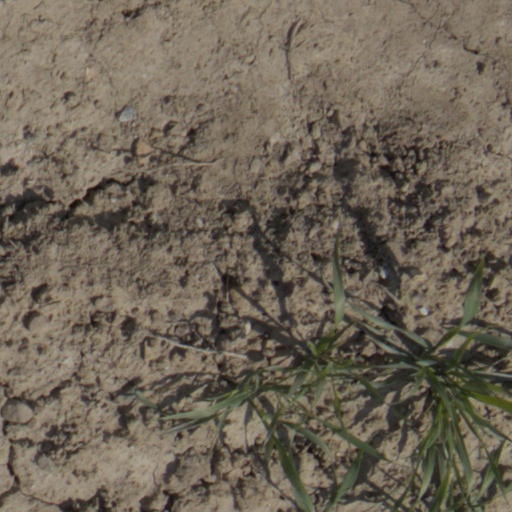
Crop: wheat